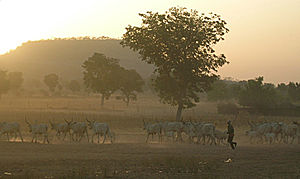
Fulaniere / Levevis
Fulani som vogter kvæg i Nordkamerun. Foto: Philou.cn.
Fulaniere er en etnisk folkegruppe på mellem 16 og 25 millioner spredt over Sahel i Vestafrika, Centralafrika og helt til Østafrika.